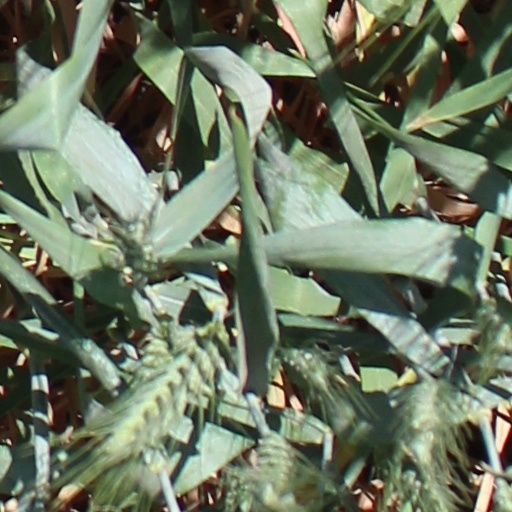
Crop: wheat